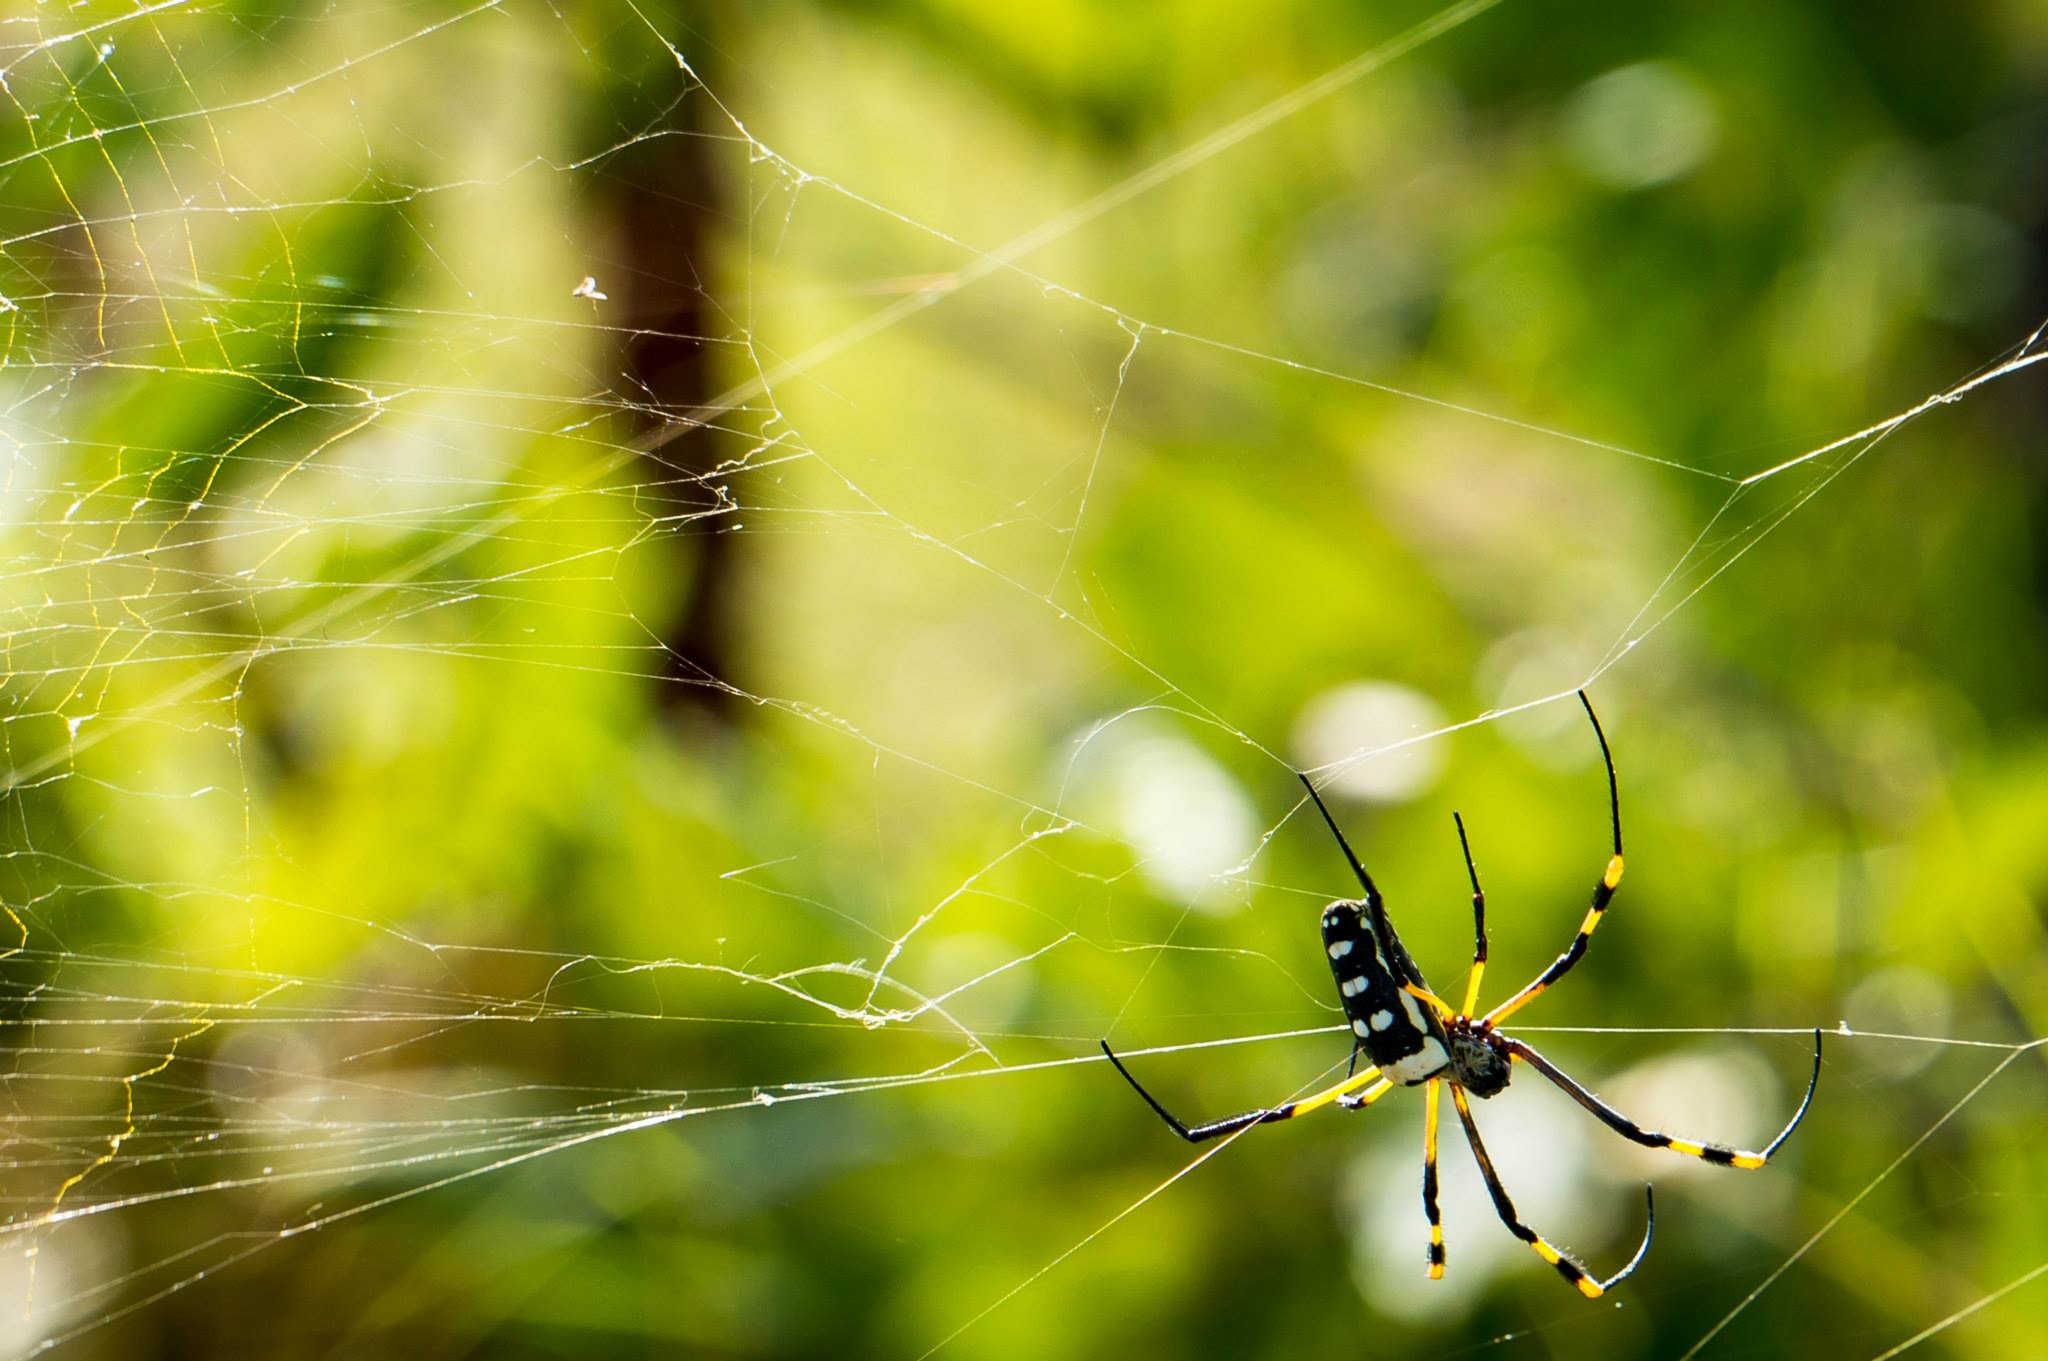
nature, grass, branch, leaf, insect, close, fauna, invertebrate, spider web, cobweb, close up, spider, arachnid, argiope, network, arthropod, european garden spider, araneus, orb weaver spider